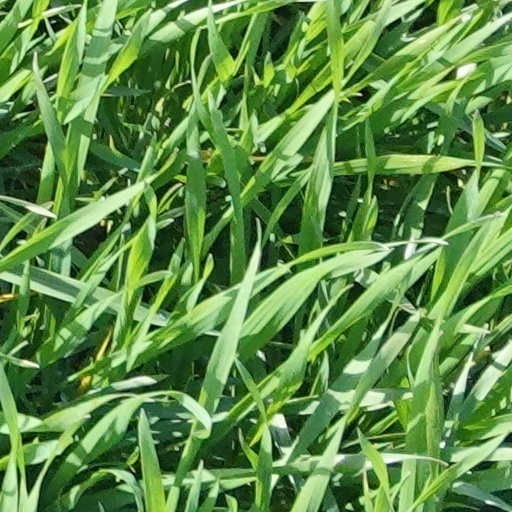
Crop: wheat